Lord Adolphus FitzClarence

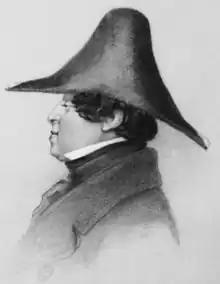
Posthumous portrait of FitzClarence wearing an admiral's hat by Rosa Koberwein, 1877

FitzClarence received his next command, of the 28-gun frigate , in December. The ship sailed from Portsmouth in March 1828 to join the Lisbon Station, protecting British interests as Portugal headed towards the opening of the Liberal Wars. There was little for the British force to do and the ships returned to Britain in May. "Challenger" was then ordered to Canada in June, where she conveyed the new Governor General of Canada, Sir James Kempt, from Halifax to Quebec. FitzClarence then took on board the previous holder of that office, George Ramsay, 9th Earl of Dalhousie, and escorted him home to Scotland. On 28 August Clarence, who was soon to leave his post as Lord High Admiral, used his influence to have FitzClarence given command of the 42-gun frigate .